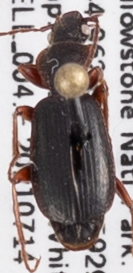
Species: Cymindis cribricollis
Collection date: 2021-07-14
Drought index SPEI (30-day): -1.45
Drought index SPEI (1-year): -2.09
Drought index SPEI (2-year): -0.8